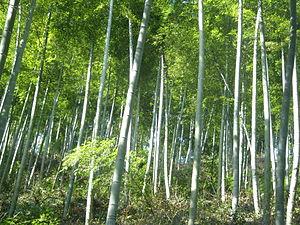
Tigre et Dragon est un film d'arts martiaux réalisé par Ang Lee et sorti en 2000. C'est une adaptation cinématographique du quatrième livre d'un roman de Wang Dulu, paru dans les années 1940 en Chine et à Hong Kong. Le film, avec Chow Yun-fat, Michelle Yeoh et Zhang Ziyi dans les rôles principaux, narre l'histoire de deux amis de longue date, déchirés entre leur devoir et la passion secrète qu'ils éprouvent l'un pour l'autre, qui cherchent à ramener dans le droit chemin une jeune fille noble qui a dérobé une épée légendaire pour tenter d'échapper à la vie ennuyeuse qui l'attend.